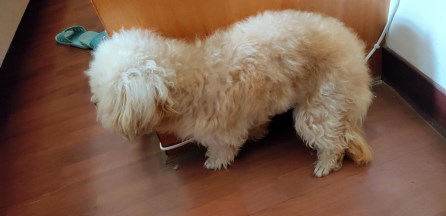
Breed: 7449-n000128-teddy